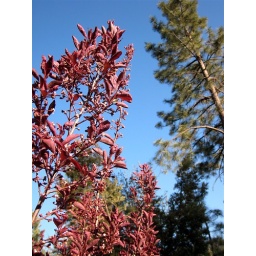
Red is the plum bush, blue is the Arizona sky that is itself polarized, green is the tallest Ponderosa pine in my yard.